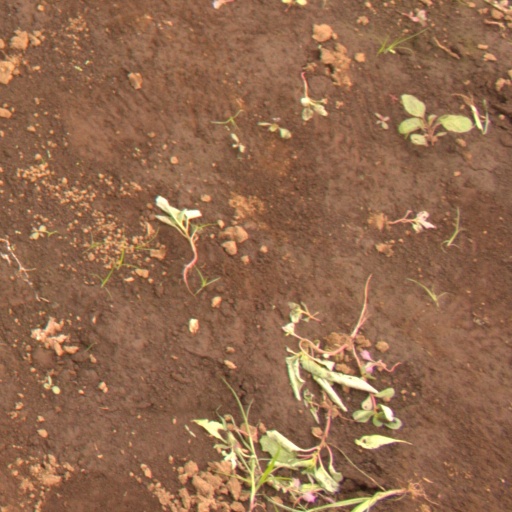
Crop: soybean